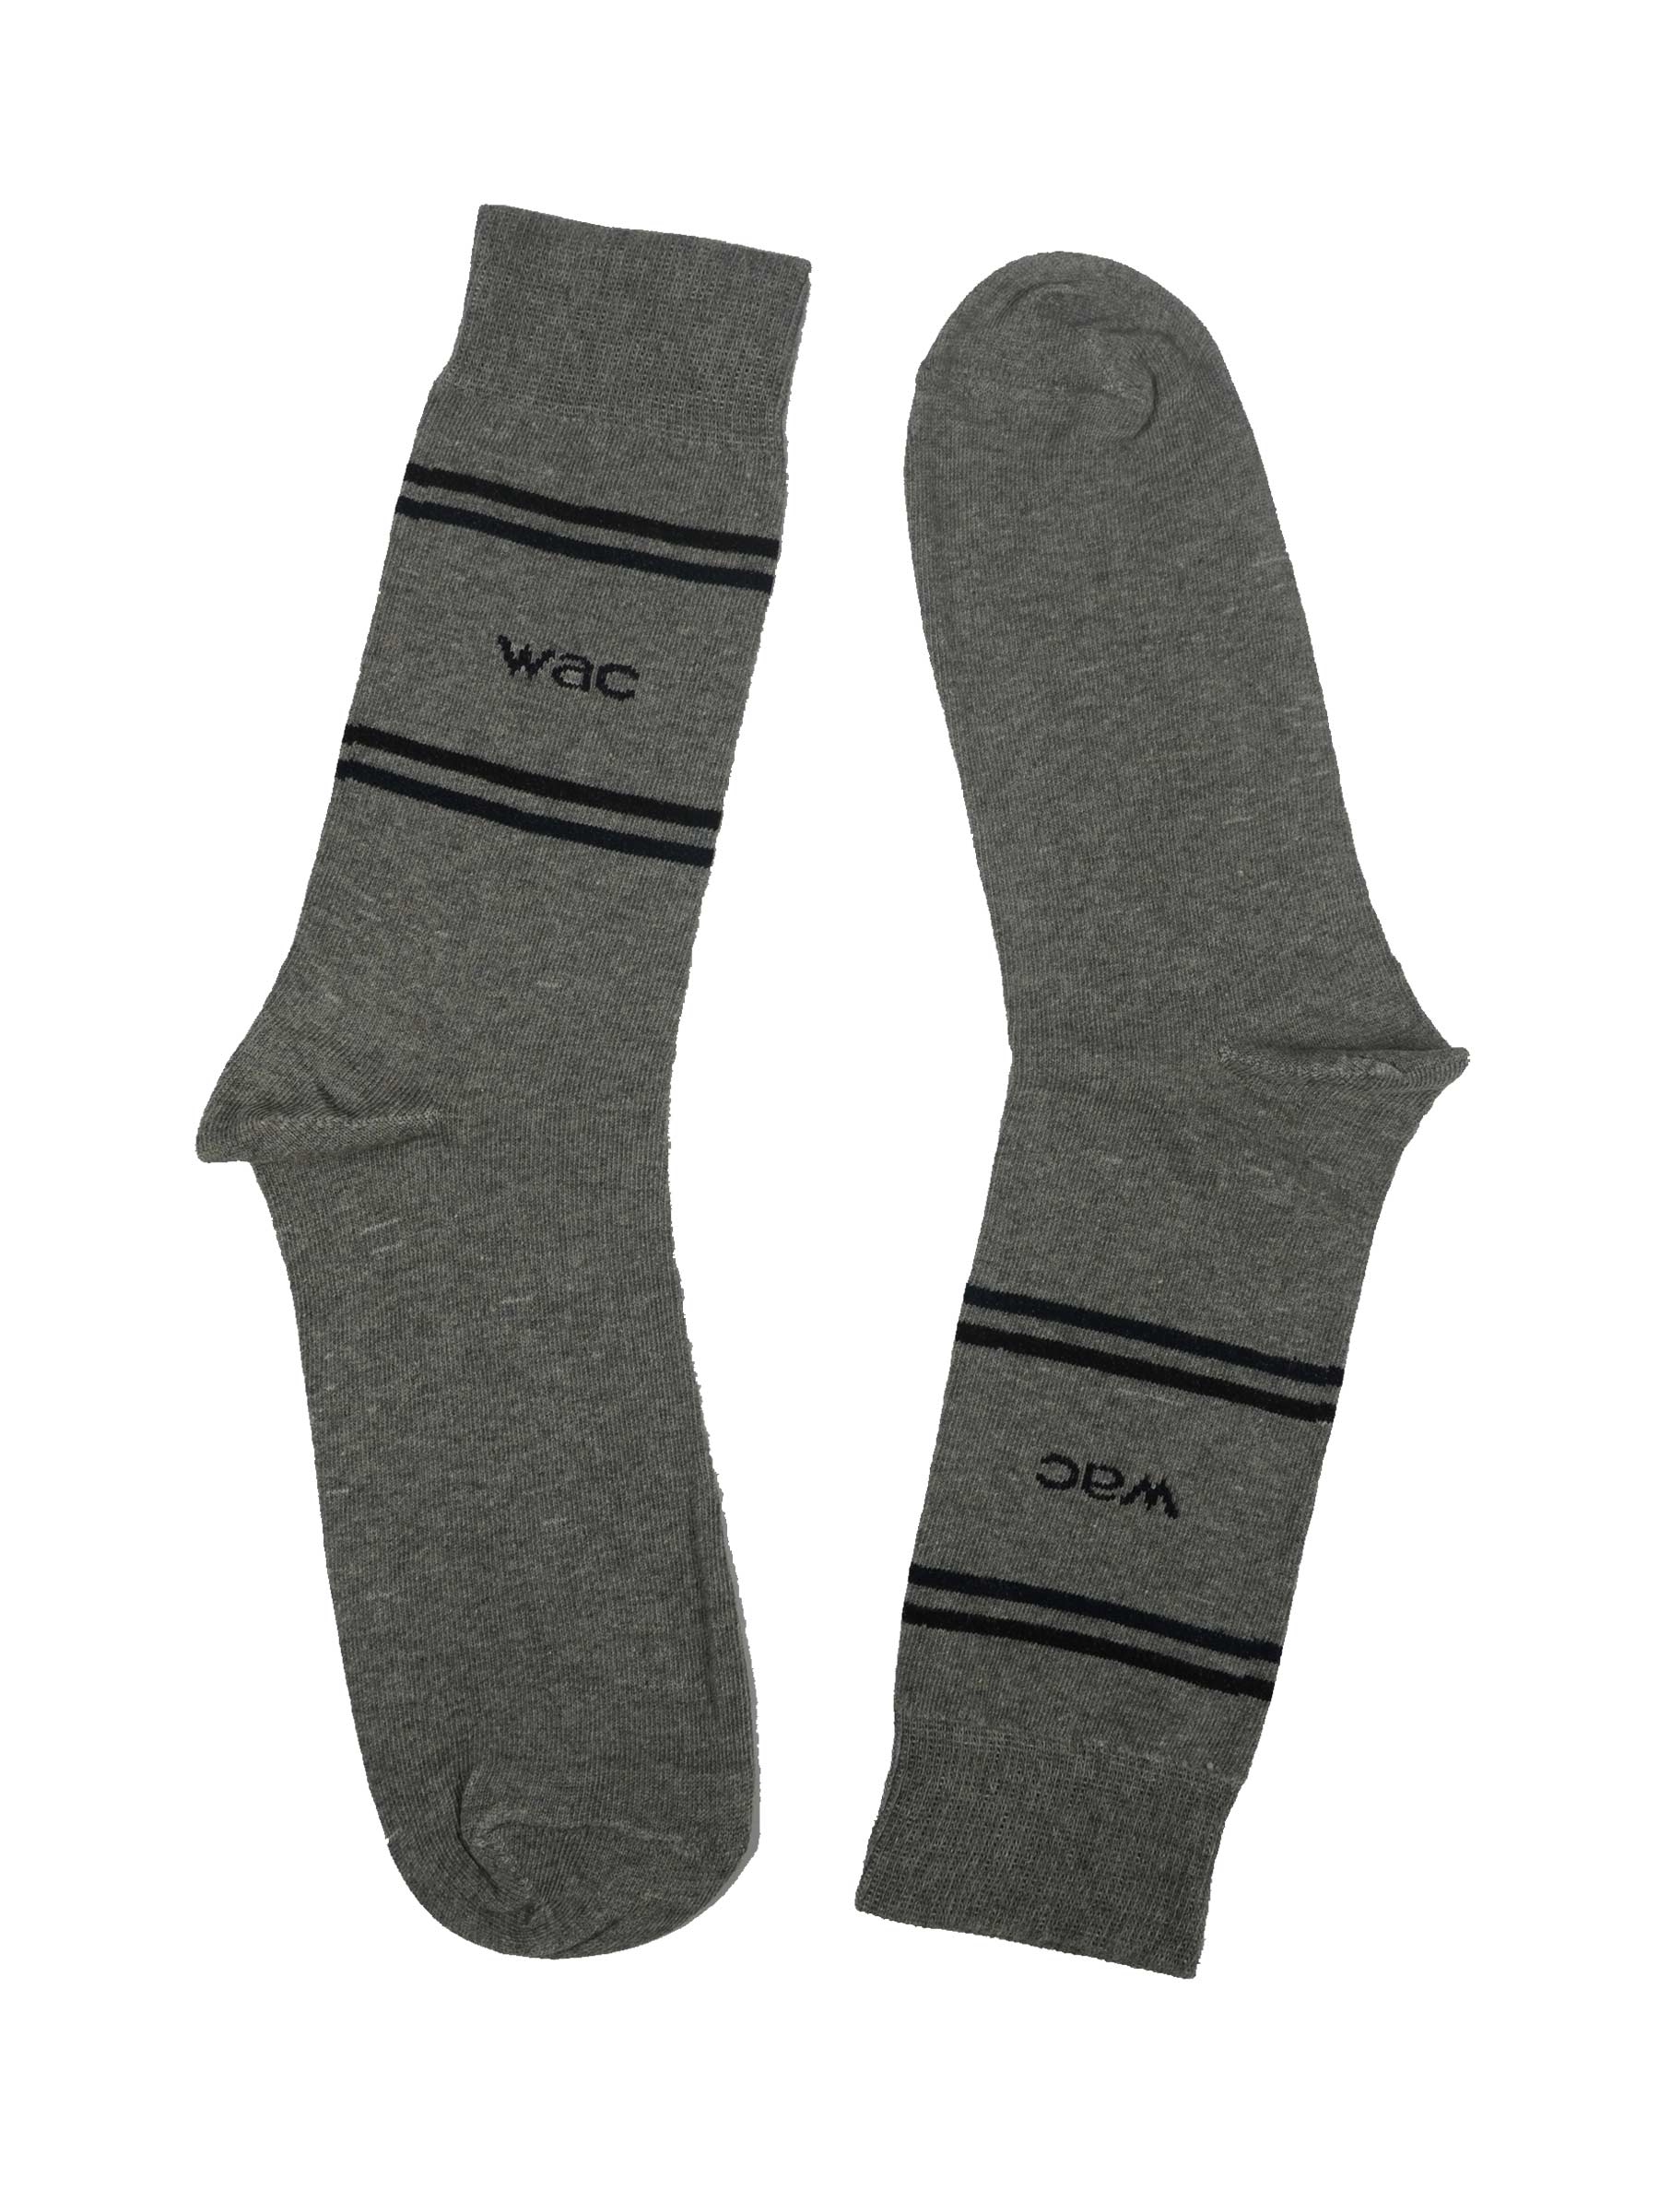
Wrangler Men's Light Grey Melange Crew Length Socks
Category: Accessories / Socks / Socks
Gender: Men
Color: Grey
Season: Summer 2016
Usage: Casual